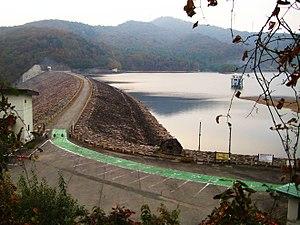
The Tokyo Electric Power Company, Incorporated, plus connue sous l'appellation Toden ou encore TEPCO, est une multinationale japonaise. Elle était, avant sa nationalisation, le plus grand producteur privé mondial d'électricité. La compagnie exploite principalement des centrales thermiques et 3 centrales nucléaires. D'autre part, elle dispose de centrales hydroélectriques, de parcs éoliens et d'une centrale géothermique. En raison du coût exorbitant de la catastrophe de Fukushima, centrale dont TEPCO était l'exploitant, la compagnie a été nationalisée.